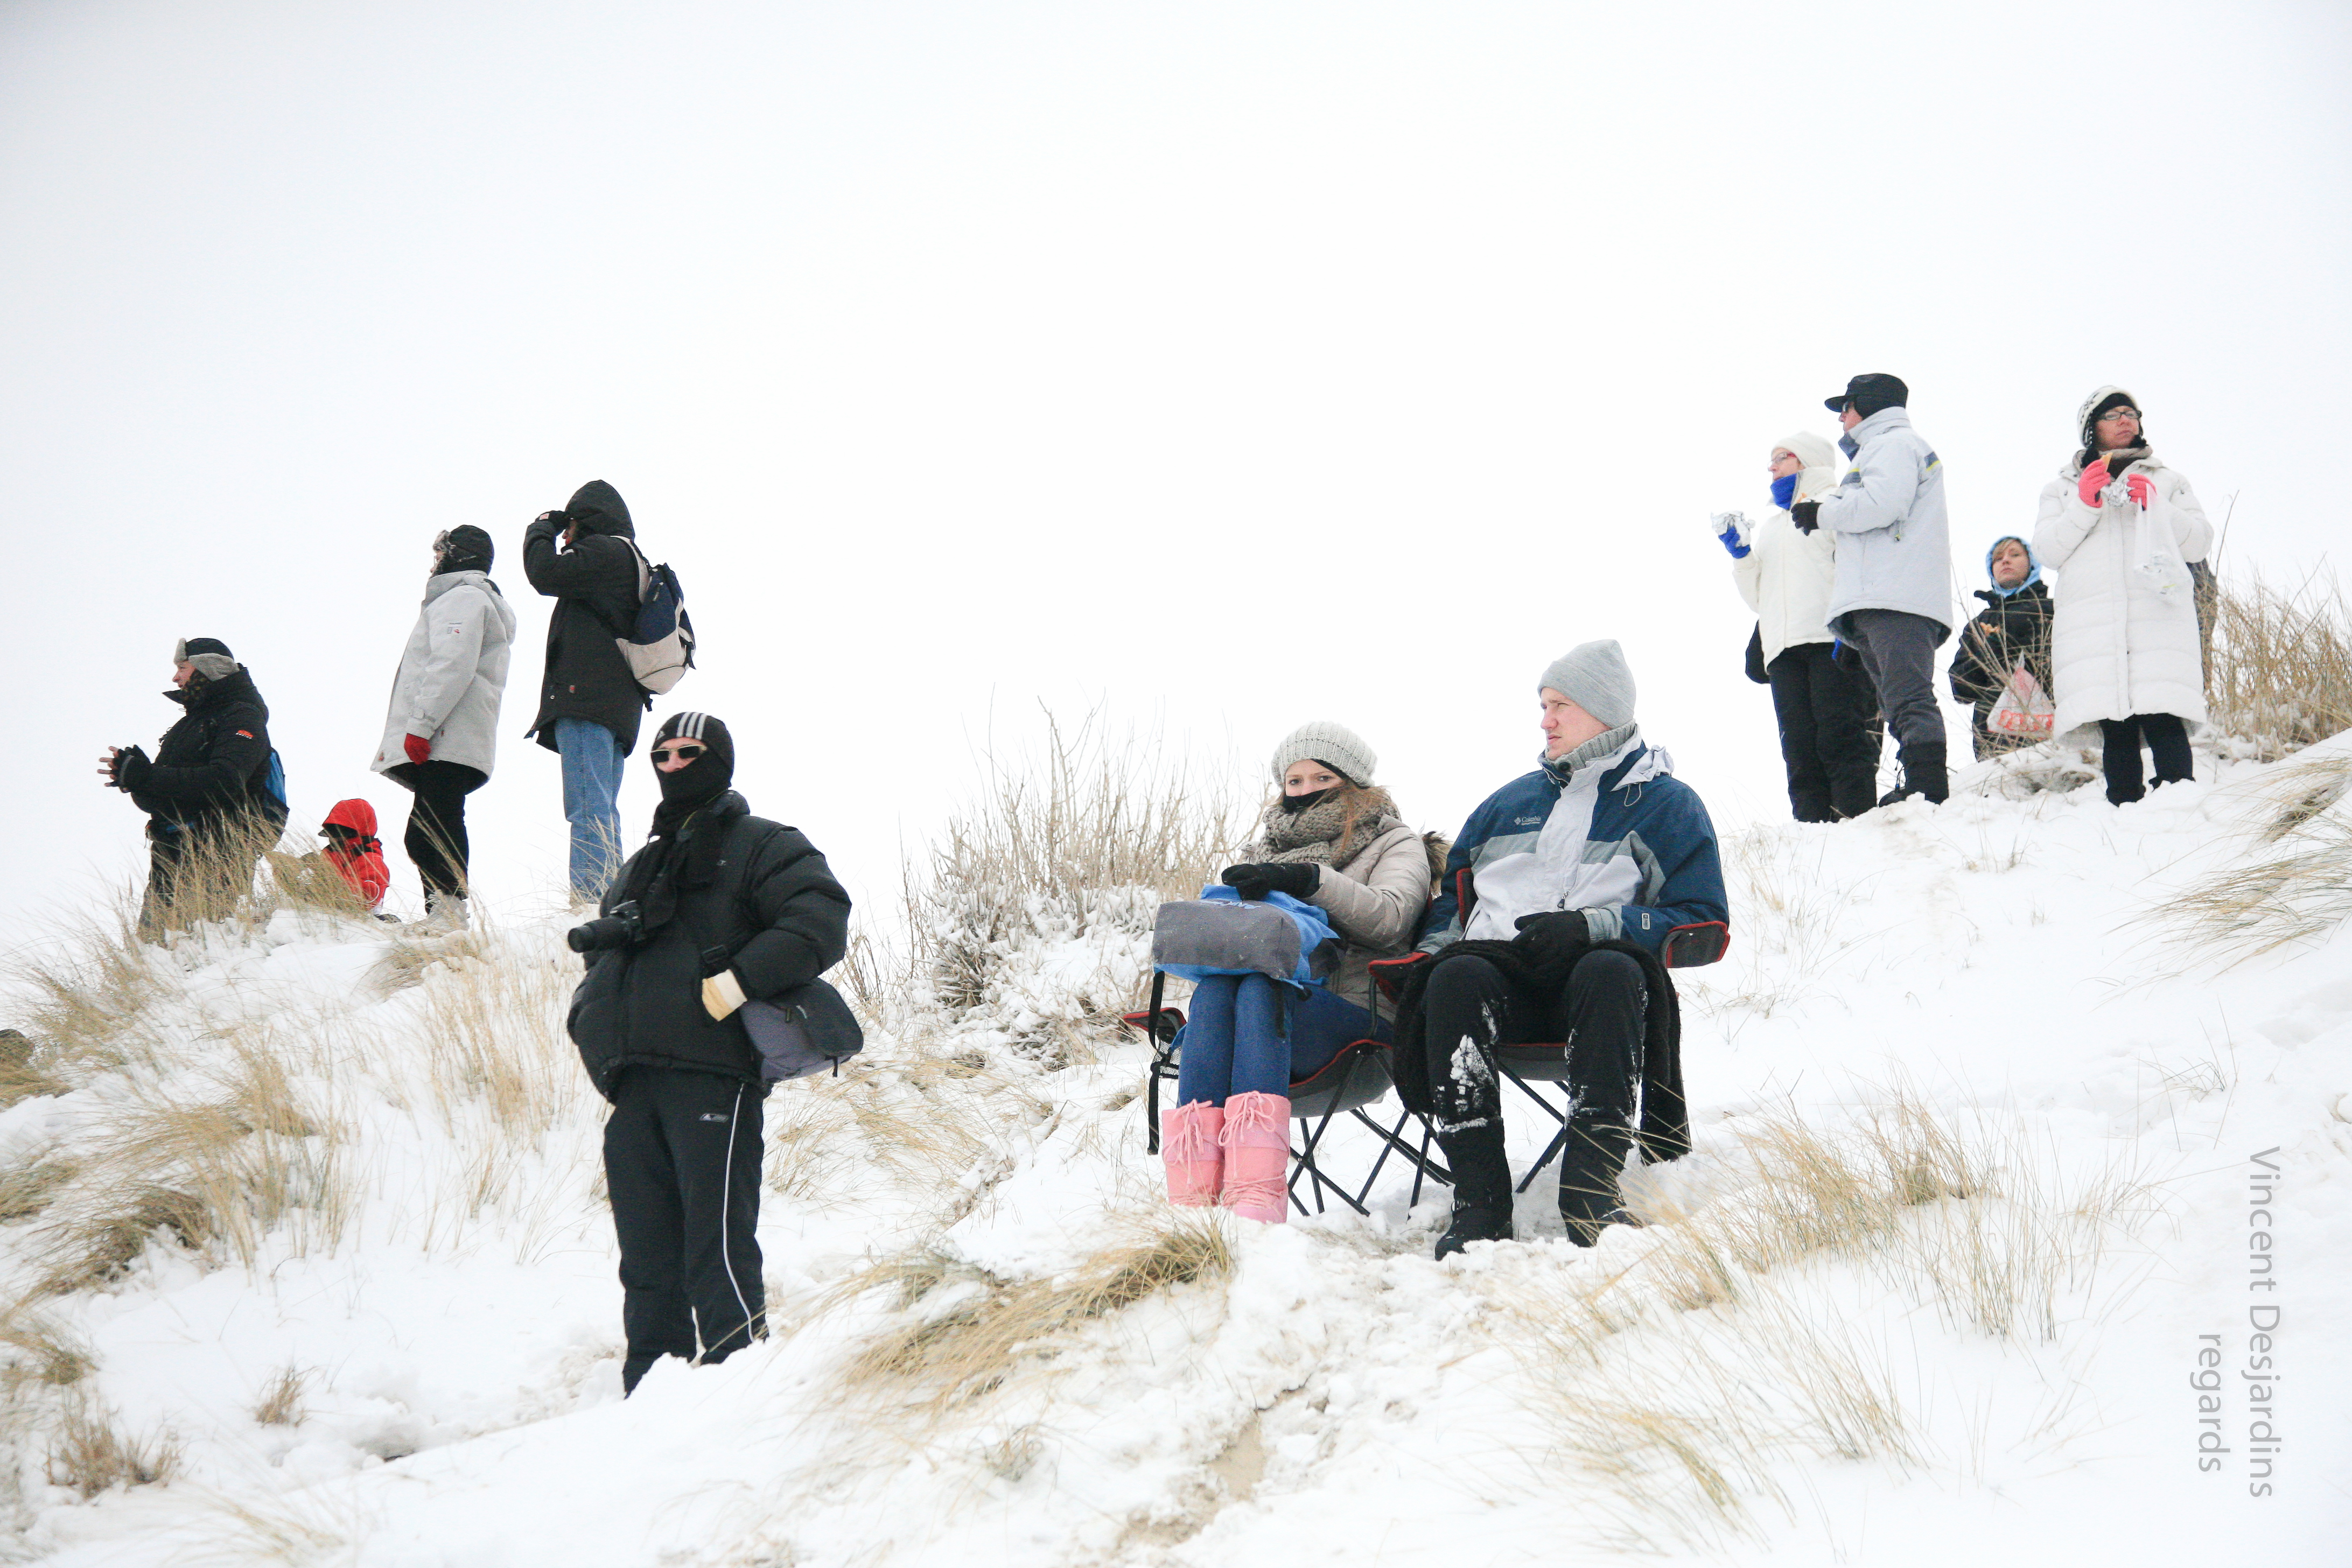
beach, snow, winter, dune, france, weather, snowshoe, mountaineering, strand, plage, 2012, footwear, playa, canon5d, enduro, ef24105mmf4lisusm, pasdecalais, cotedopale, stellaplage, enduropale, spectateur, ski equipment